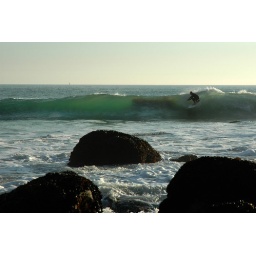
These guys were running to the beach in front of me.